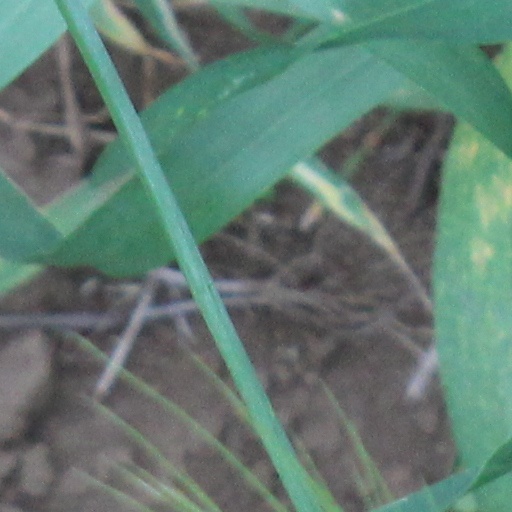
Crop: wheat